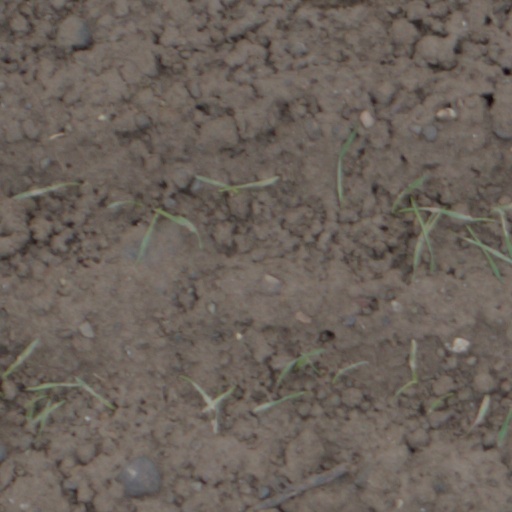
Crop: wheat